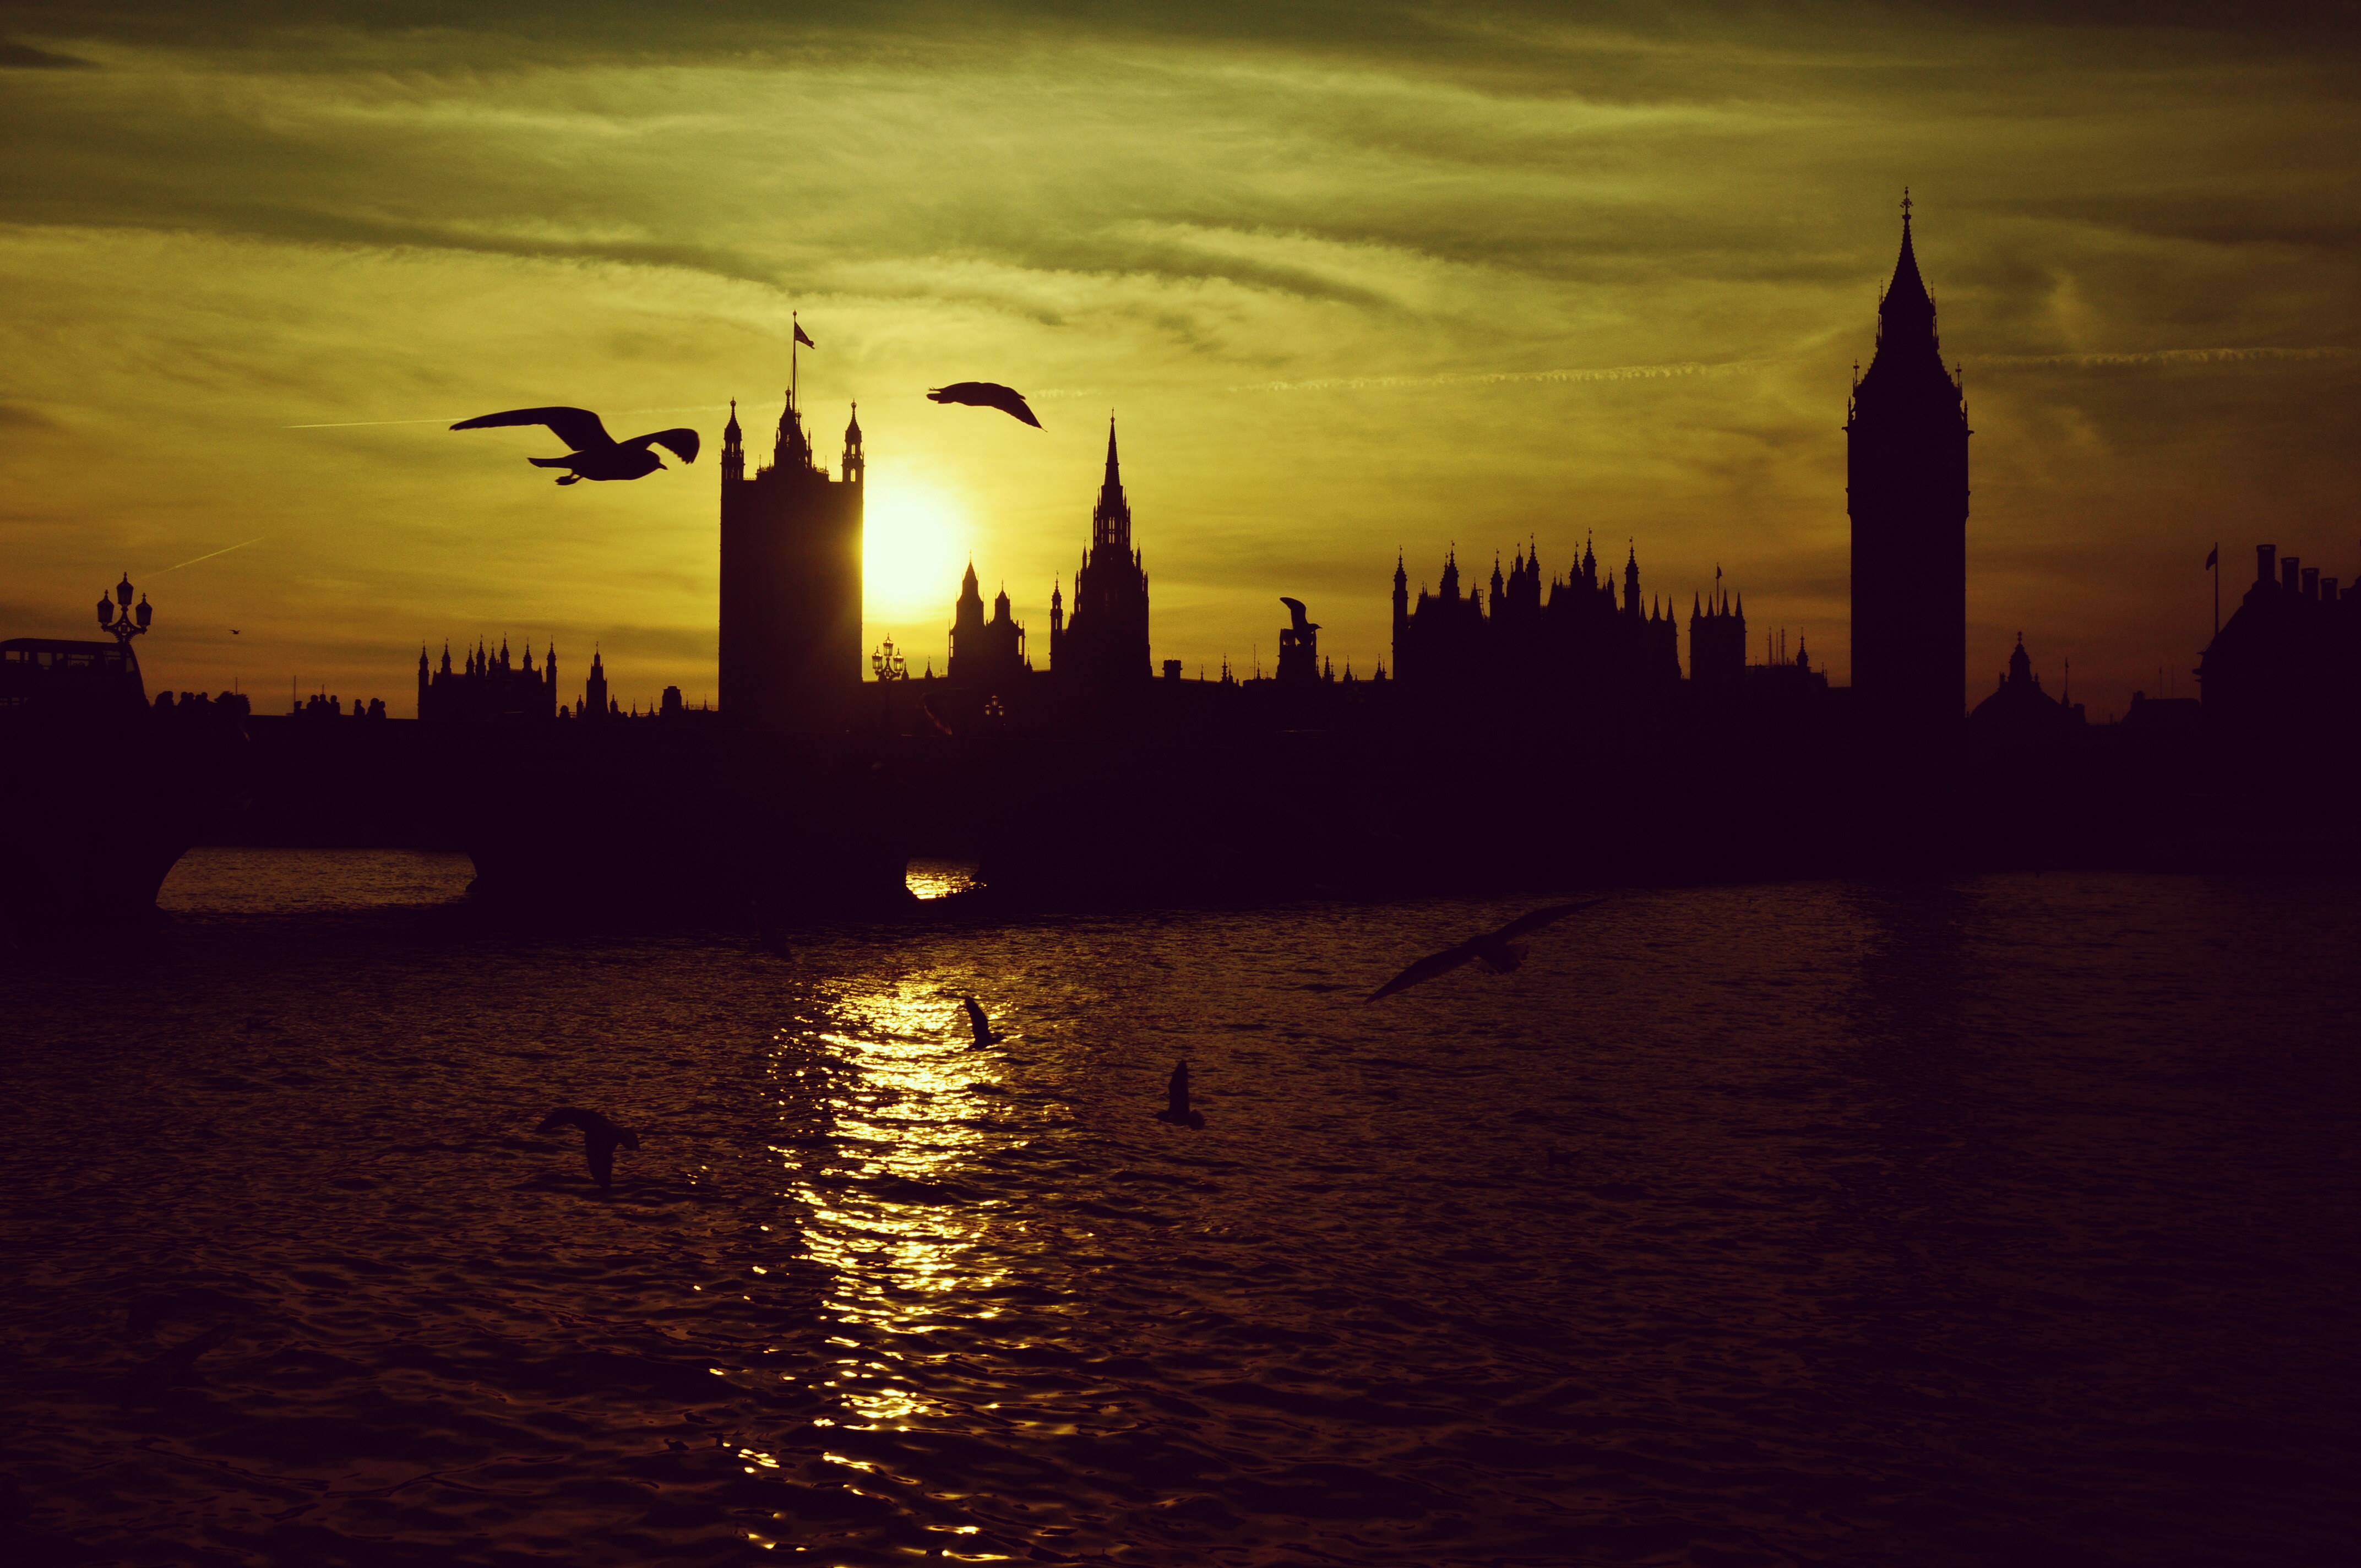
sea, horizon, silhouette, sun, sunrise, sunset, skyline, night, sunlight, morning, dawn, city, cityscape, dusk, evening, reflection, london bridge, big ben, england, london, westminster, afterglow, river thames